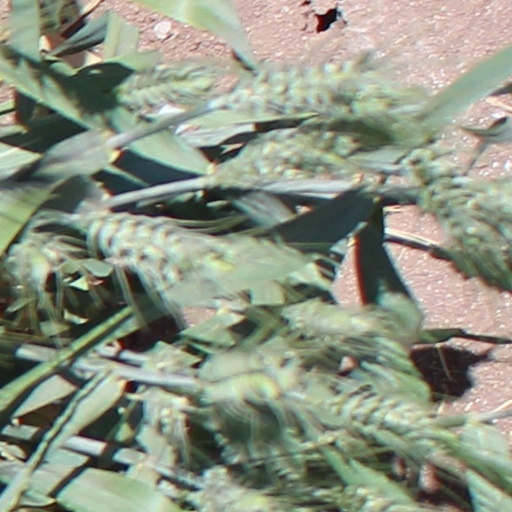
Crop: wheat